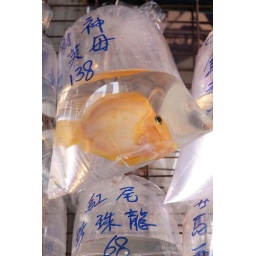
20110516-27-Goldfish in plastic bags in Mong Kok Goldfish Market